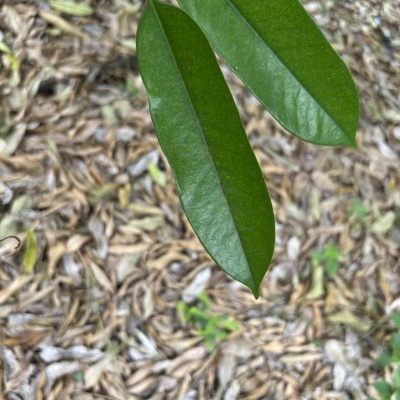
Label: Leaf_Healthy